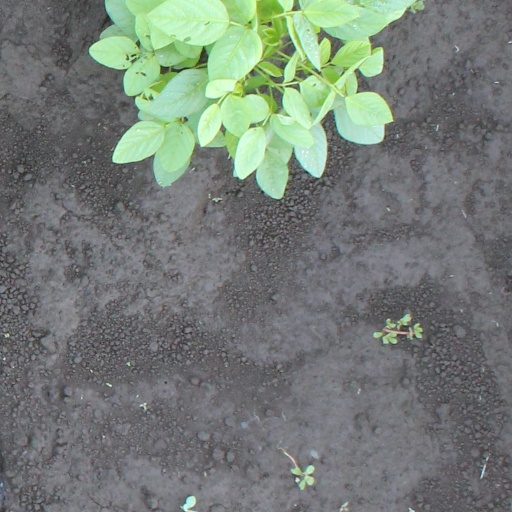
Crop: soybean